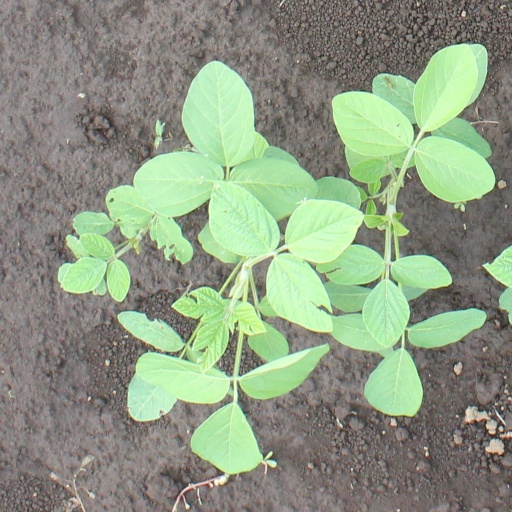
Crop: soybean